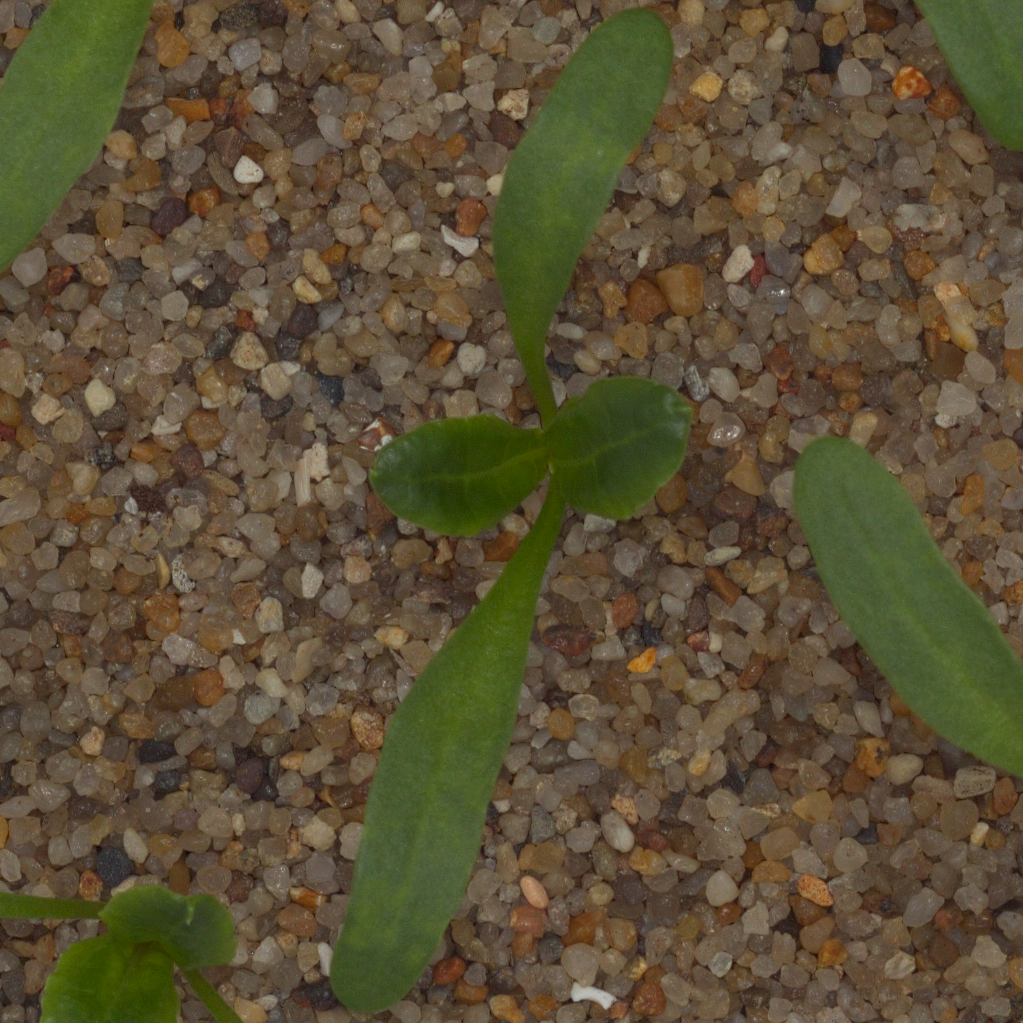
Label: sugar_beet